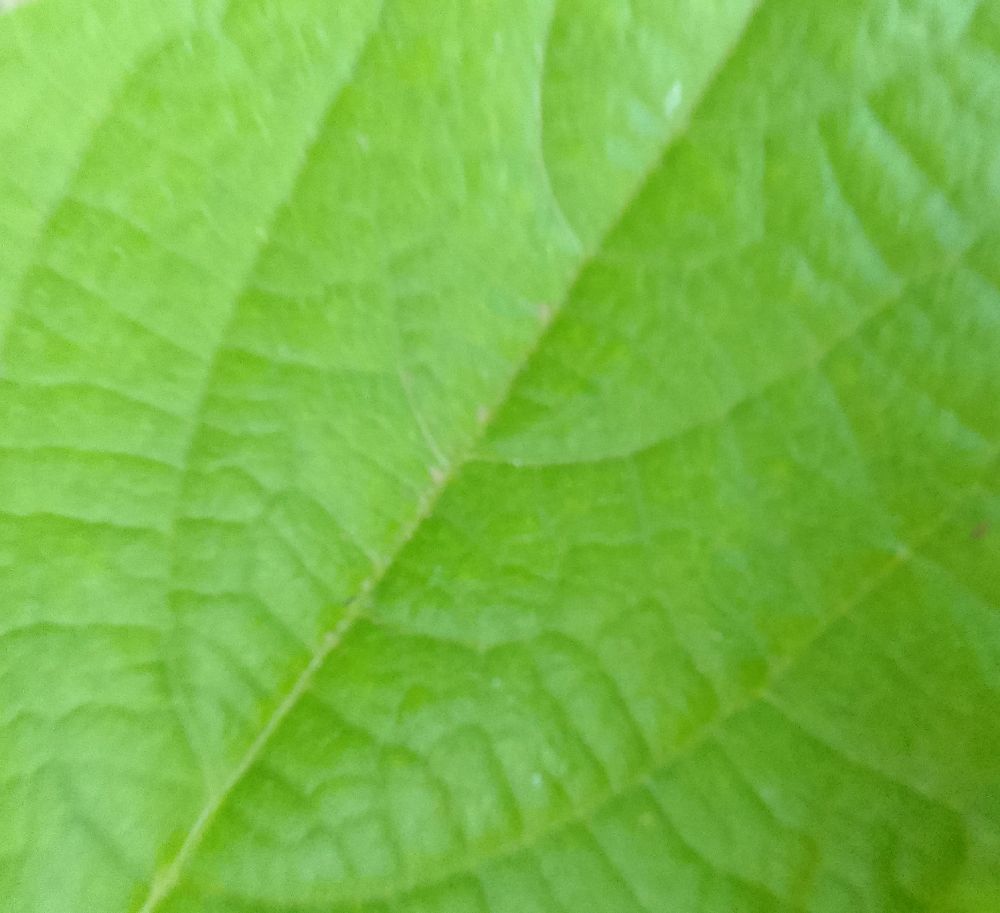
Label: healthy